Mauryan art

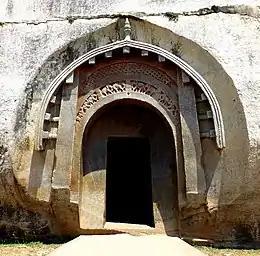
Lomas Rishi Cave in the Barabar Caves, 3rd century BCE.

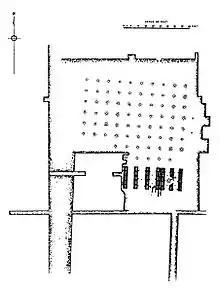
Plan of the 80-columns pillared hall in Kumhrar.

The ringstone is a distinctive type of artefact and miniature sculpture made in India during the approximate period of the Mauryan Empire and the following Sunga Empire (187-78 BCE). They are usually dated to the 3rd or 2nd centuries BCE. They are shaped like a doughnut, but with straighter sides, and flat and plain on the bottom. They are in stone, with the top side very finely carved in relief with several circular zones of decoration running around the hole in the centre. When complete, they are about 2.5 to 4 inches across.